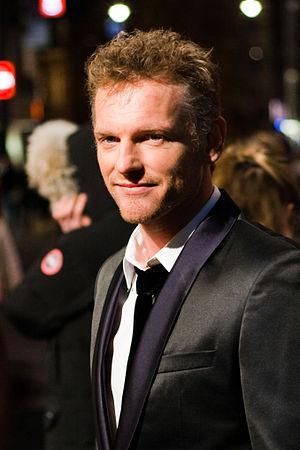
Barry Atsma, né le 29 décembre 1972 Bromley près de Londres, est un acteur néerlandais.